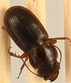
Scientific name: Cratacanthus dubius
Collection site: North Sterling NEON (STER), plot STER_035